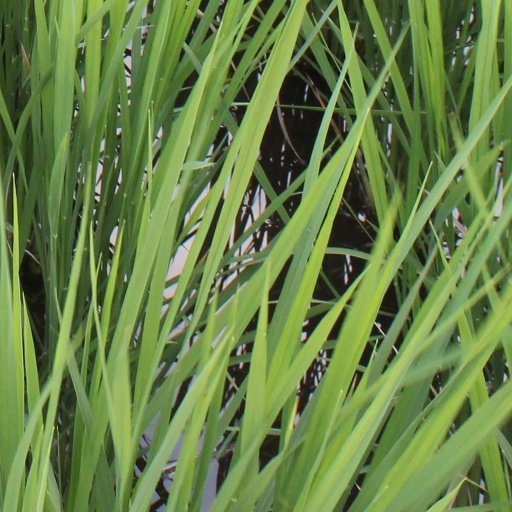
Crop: rice